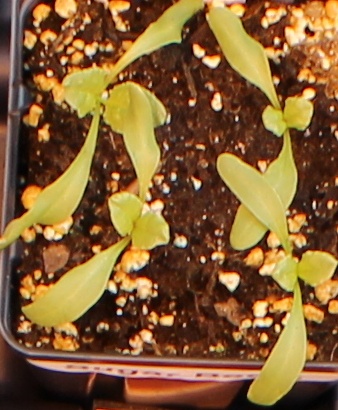
Label: Sugar beet